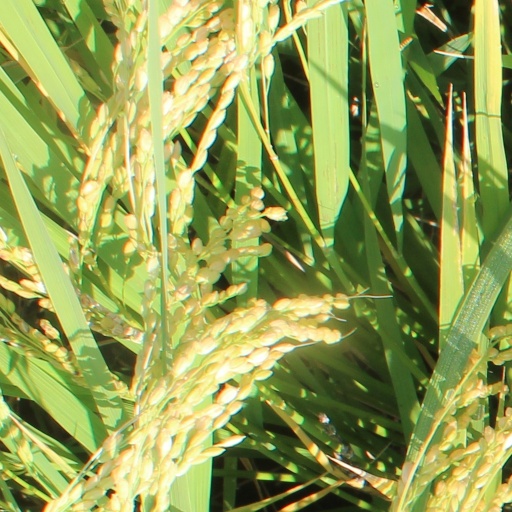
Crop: rice